Constance Talmadge

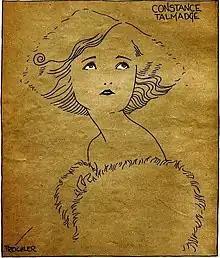
Drawing of actress Constance Talmadge by Treichler, page 40 of the December 1921 "Screenland".

So popular was Talmadge's portrayal of the tomboyish Mountain Girl, Griffith released in 1919 the Babylonian sequence from "Intolerance" as a new, separate film called "The Fall of Babylon." He refilmed her death scene to allow for a happy ending.